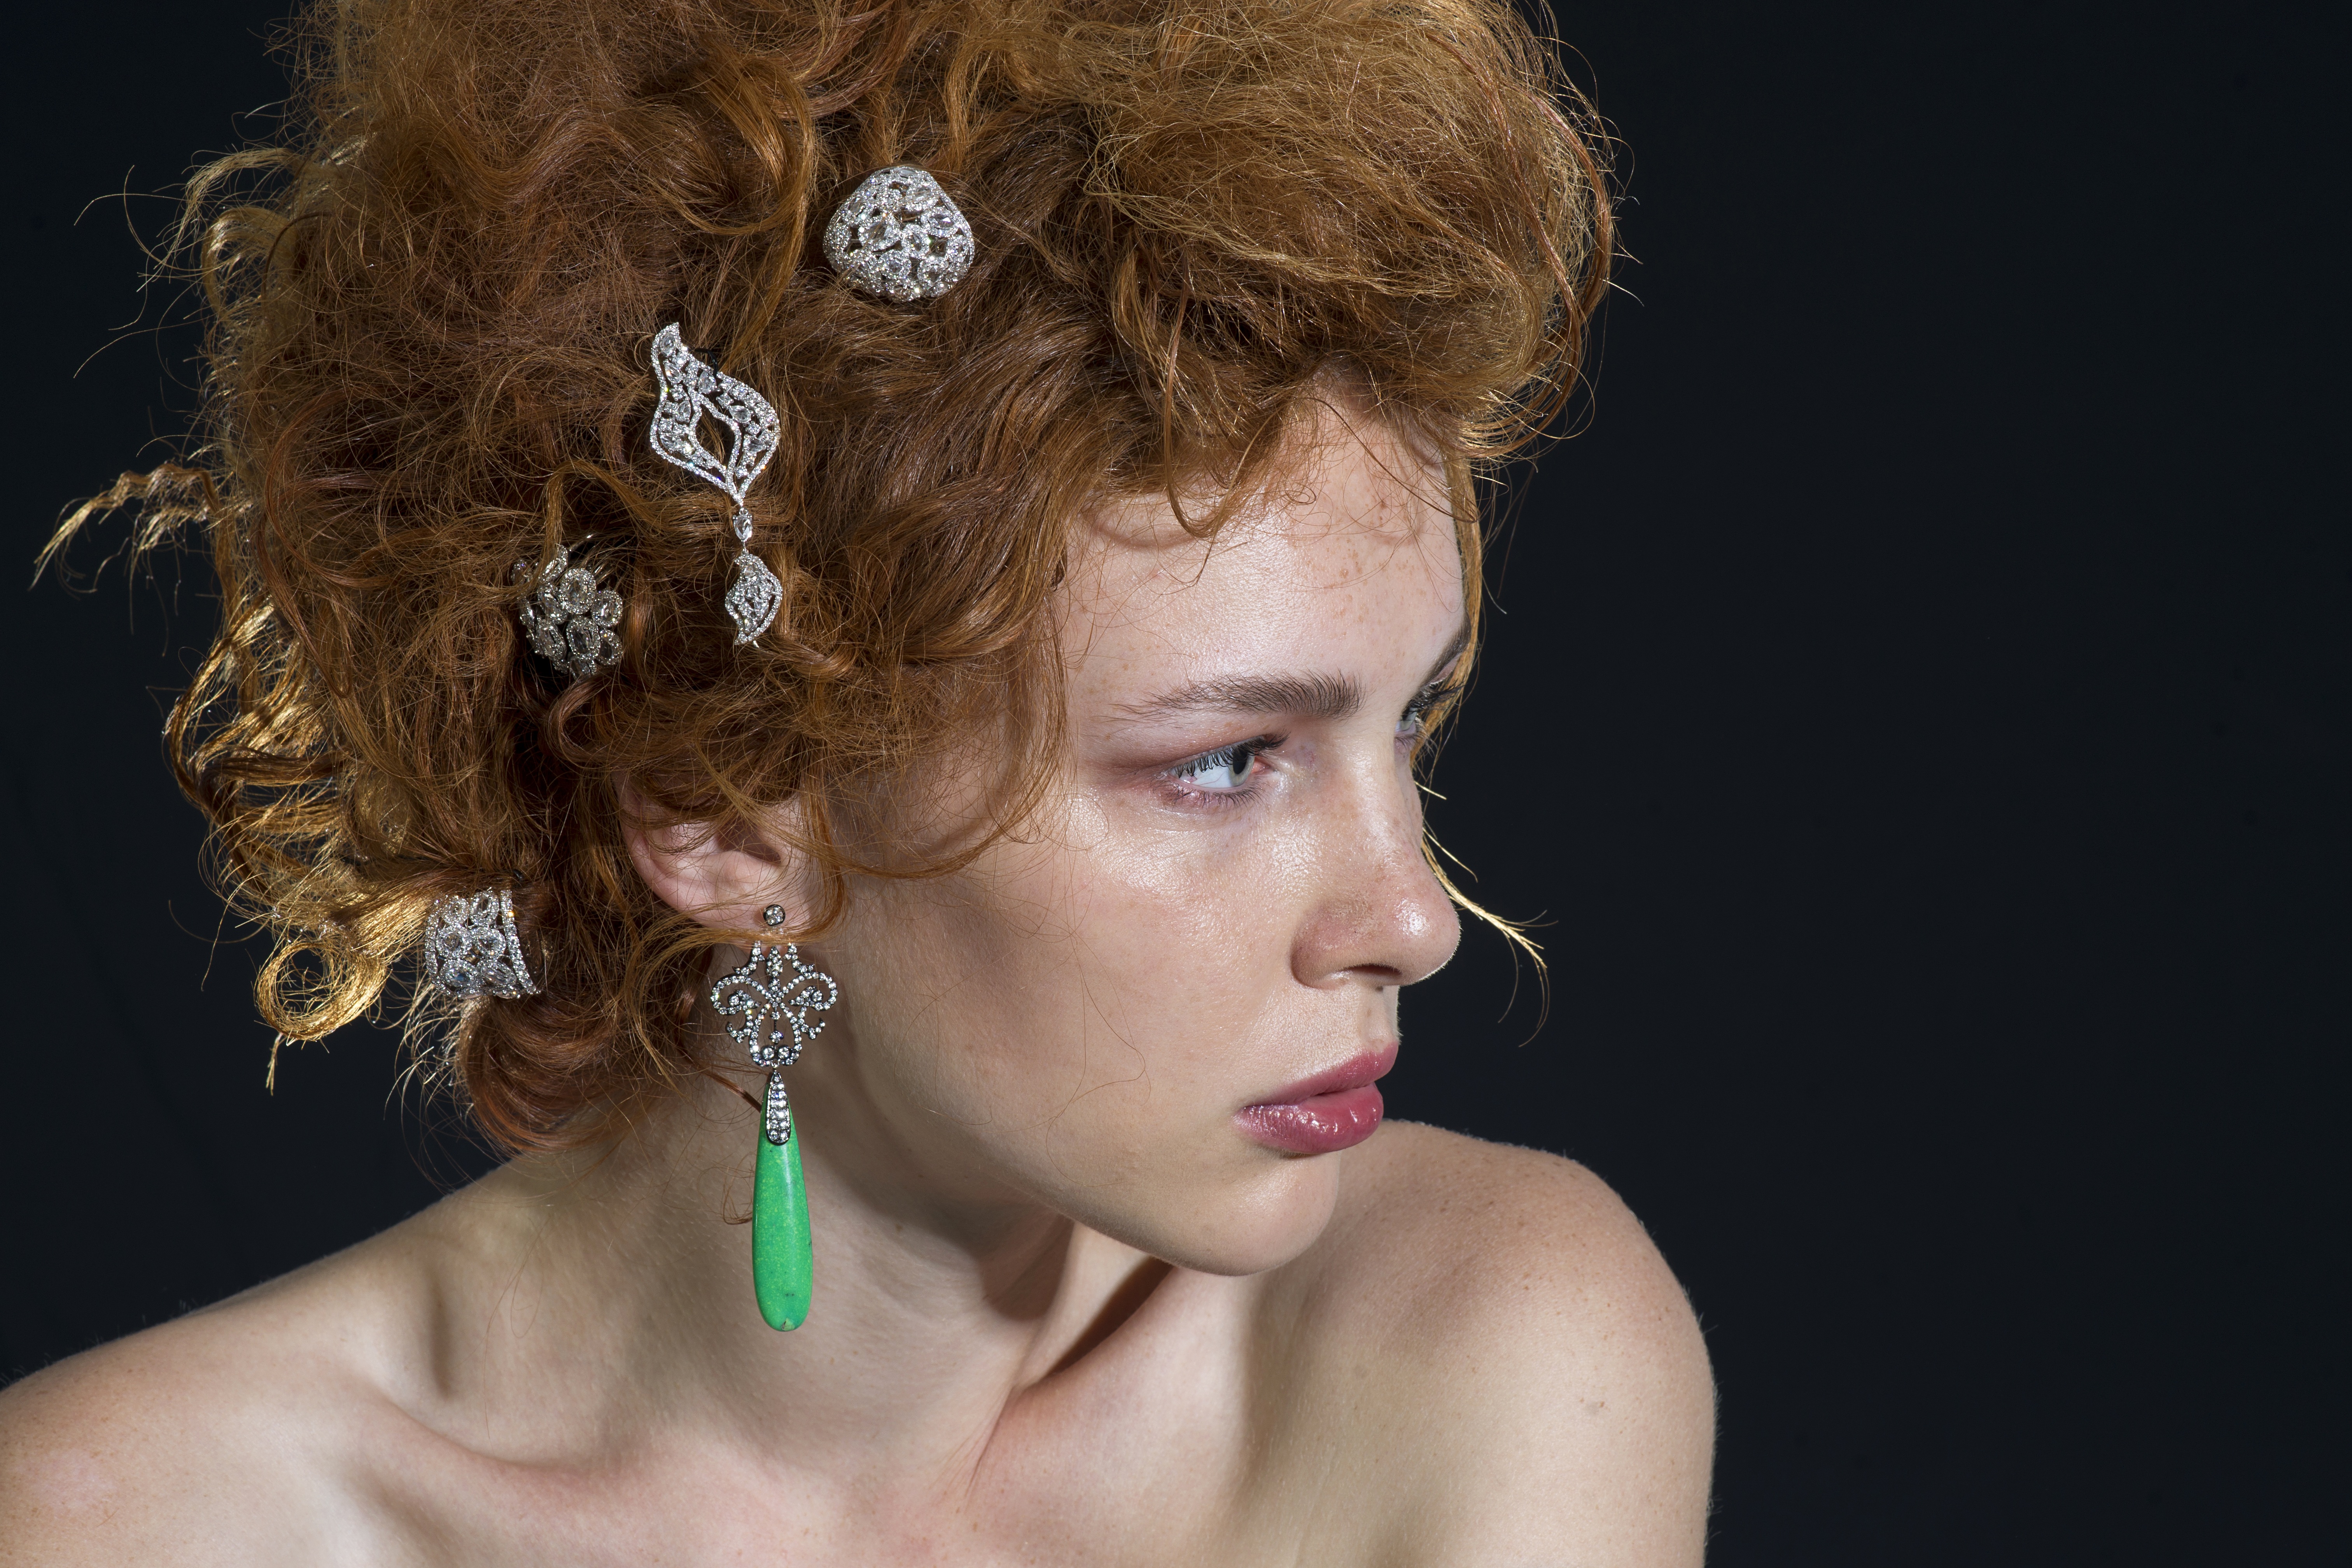
person, people, girl, woman, hair, photography, photo, portrait, model, young, studio, human, fashion, lady, hairstyle, jewelry, long hair, red hair, close up, face, nose, exposure, eye, head, skin, beauty, beautiful, sexy, organ, photo shoot, clasp, portrait photography, women's